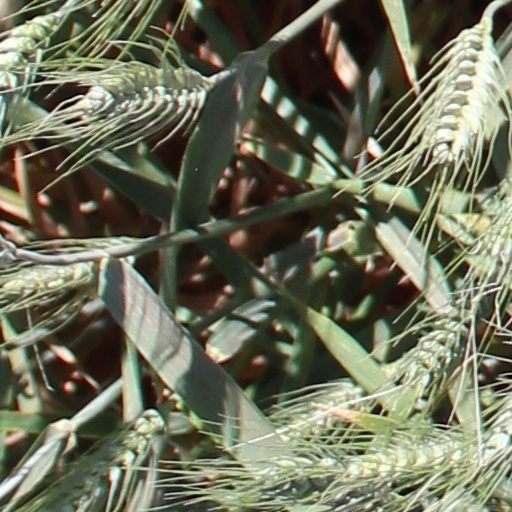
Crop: wheat